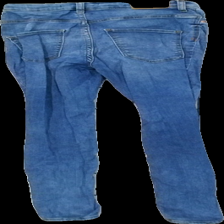
View: back
Type: Jeans
Category: Ladies
Brand: Gina Tricot
Colors: Blue
Material: 100% cott
Cut: Tight
Size: S
Price range: <50
Recommended usage: Reuse